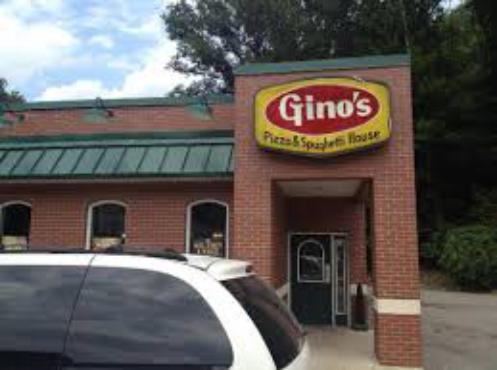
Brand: Gino's Pizza and Spaghetti
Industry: Food